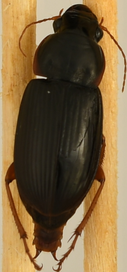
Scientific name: Harpalus pensylvanicus
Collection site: Smithsonian Environmental Research Center Site (SERC), plot SERC_007